The Great Victory (2014 film)

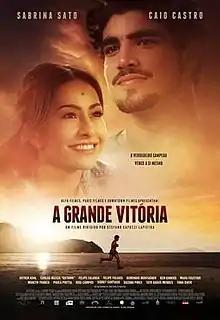
Theatrical release poster

The Great Victory (Portuguese: A Grande Vitória) is a 2014 Brazilian sports drama film based on the book "Aprendiz de Samurai" by Max Trombini. This film adaptation was directed by Stefano Capuzzi Lapietra. Starring Caio Castro and Sabrina Sato, it tells the true story of the judoka Max Trombini, who had a humble and troubled childhood. Through judo, the boy becomes involved with martial arts principles and thus learns to settle down emotionally. He subsequently starts building a career, becoming one of the greatest judo coaches in Brazil.